Nantou (historic town)

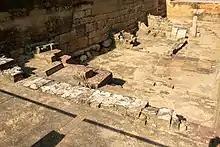
barbican City Wall remains and drainage ditchin in Nantou ancient city

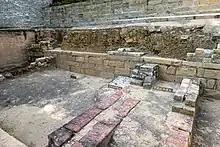
The ruins of the barbican city wall in Nantou ancient city, with the sea mirror shell accumulation layer and the ground of the Ming Dynasty

The foundation of the city walls of Nantou were built using yellow sand. Defensive trenches existed all around the city. Today, almost all of the city walls with the exception of a few sections to the north (currently located within Zhongshan Park), the south gate and the east gate were demolished. The south gate measures 10 metres wide and 4.5 metres tall. A gate tower built atop was destroyed.